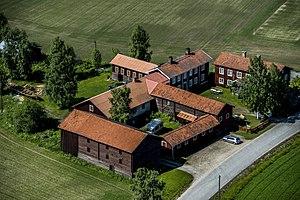
Les fermes décorées de Hälsingland sont un bien culturel du patrimoine mondial en Suède, inscrit en 2012. Ces grandes fermes en bois, construites aux XVIIIᵉ et XIXᵉ siècles, témoignent de la prospérité des paysans du Hälsingland, qui avaient recours aux services d'artistes du Hälsingland ou de Dalécarlie pour assurer la décoration de leurs demeures, et en particulier de leurs grandes salles de réception.
Gästgivars est une ferme suédoise située à Vallsta, dans la commune de Bollnäs et la province du Hälsingland. C'est l'une des sept fermes décorées de Hälsingland qui figurent depuis 2012 au patrimoine mondial de l'UNESCO. À l'échelon national, elle est également classée byggnadsminne depuis 2010.